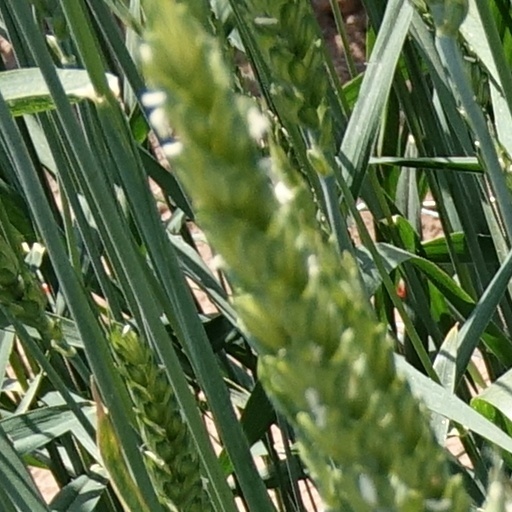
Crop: wheat